ZX81

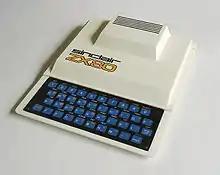
View of the ZX80, a white rectangular computer with a black keyboard with blue keys and the words "SINCLAIR ZX80" on the centre left of the case, in front of a large bulge at the rear of the machine.

The ZX80's design introduced many key features that were carried over to the ZX81; as Sinclair himself later said, "the ZX80 was very much a stepping stone to the ZX81". The design was driven entirely by the desired price – the machine had to cost less than £100 but still make a healthy profit. Its distinctive wedge-shaped white case concealing the circuitry and the touch-sensitive membrane keyboard were the brainchild of Rick Dickinson, a young British industrial designer who had recently been hired by Sinclair. As he later recalled of Sinclair's approach, "Everything was cost driven. The design was the face of the machine." The unconventional keyboard was the outcome of Sinclair's cost-cutting. It made use of a sheet of plastic, on which the keys were printed, overlaying a metallic circuit that registered when a key was pressed. This avoided the expense of providing a typewriter-style keyboard, though the design had many drawbacks when it came to usability and "feel".